IQue Player

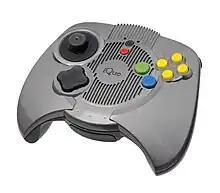
iQue Player console/controller

The iQue Player is a handheld TV game version of the Nintendo 64 console manufactured by iQue and released exclusively in China. It was developed as a joint venture between Nintendo and Wei Yen following China's ban on the sale of home video game consoles. The console and controller are a single unit that plugs directly into a television, with a multiplayer accessory sold separately.